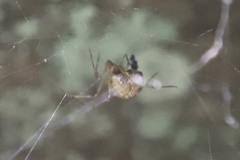
Species: Parasteatoda_tepidariorum